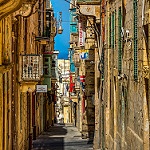
Label: non_damage_buildings_street